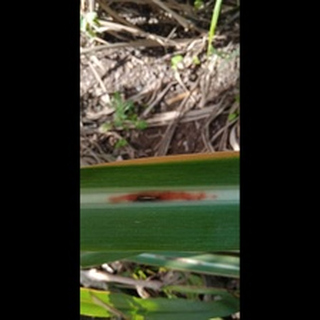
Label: sugarcane_red_rot